Agyia

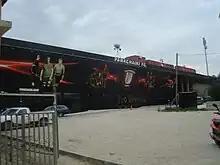
Kostas Davourlis Stadium

The community used to be a village, but Patras's expansion engulfed it during the 1970s and the 1980s. A highway bypass (2.5 km) was built in 1995, which reduced traffic.